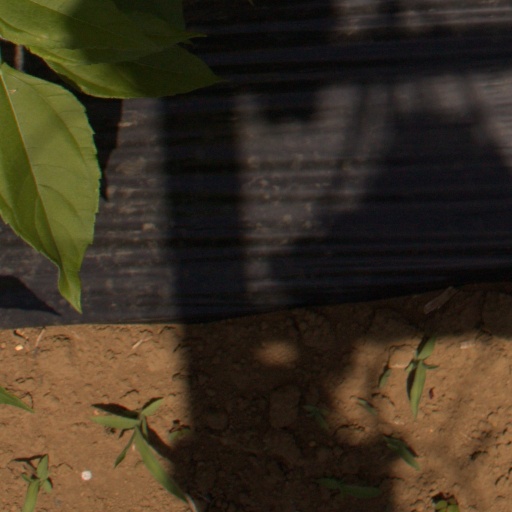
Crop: Jerusalem artichoke